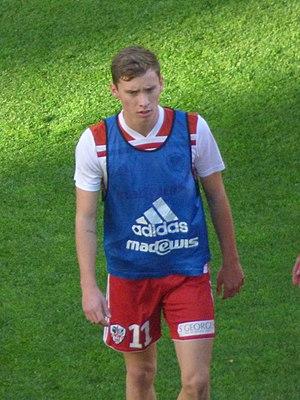
Matteo Tramoni avant le match RC Lens - AC Ajaccio, comptant pour la dix-neuvième journée du championnat de France de Ligue 2 2018-2019, le 22 décembre 2018, au Stade Bollaert-Delelis de Lens.
Matteo Tramoni, né le 20 janvier 2000 à Ajaccio, est un footballeur français qui évolue au poste de milieu de terrain à l'AC Ajaccio.